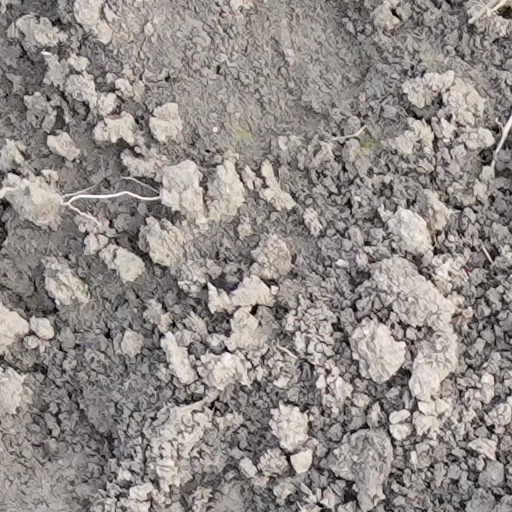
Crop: wheat